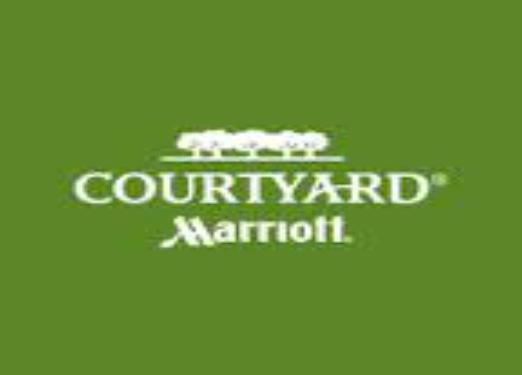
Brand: Marriott International
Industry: Others